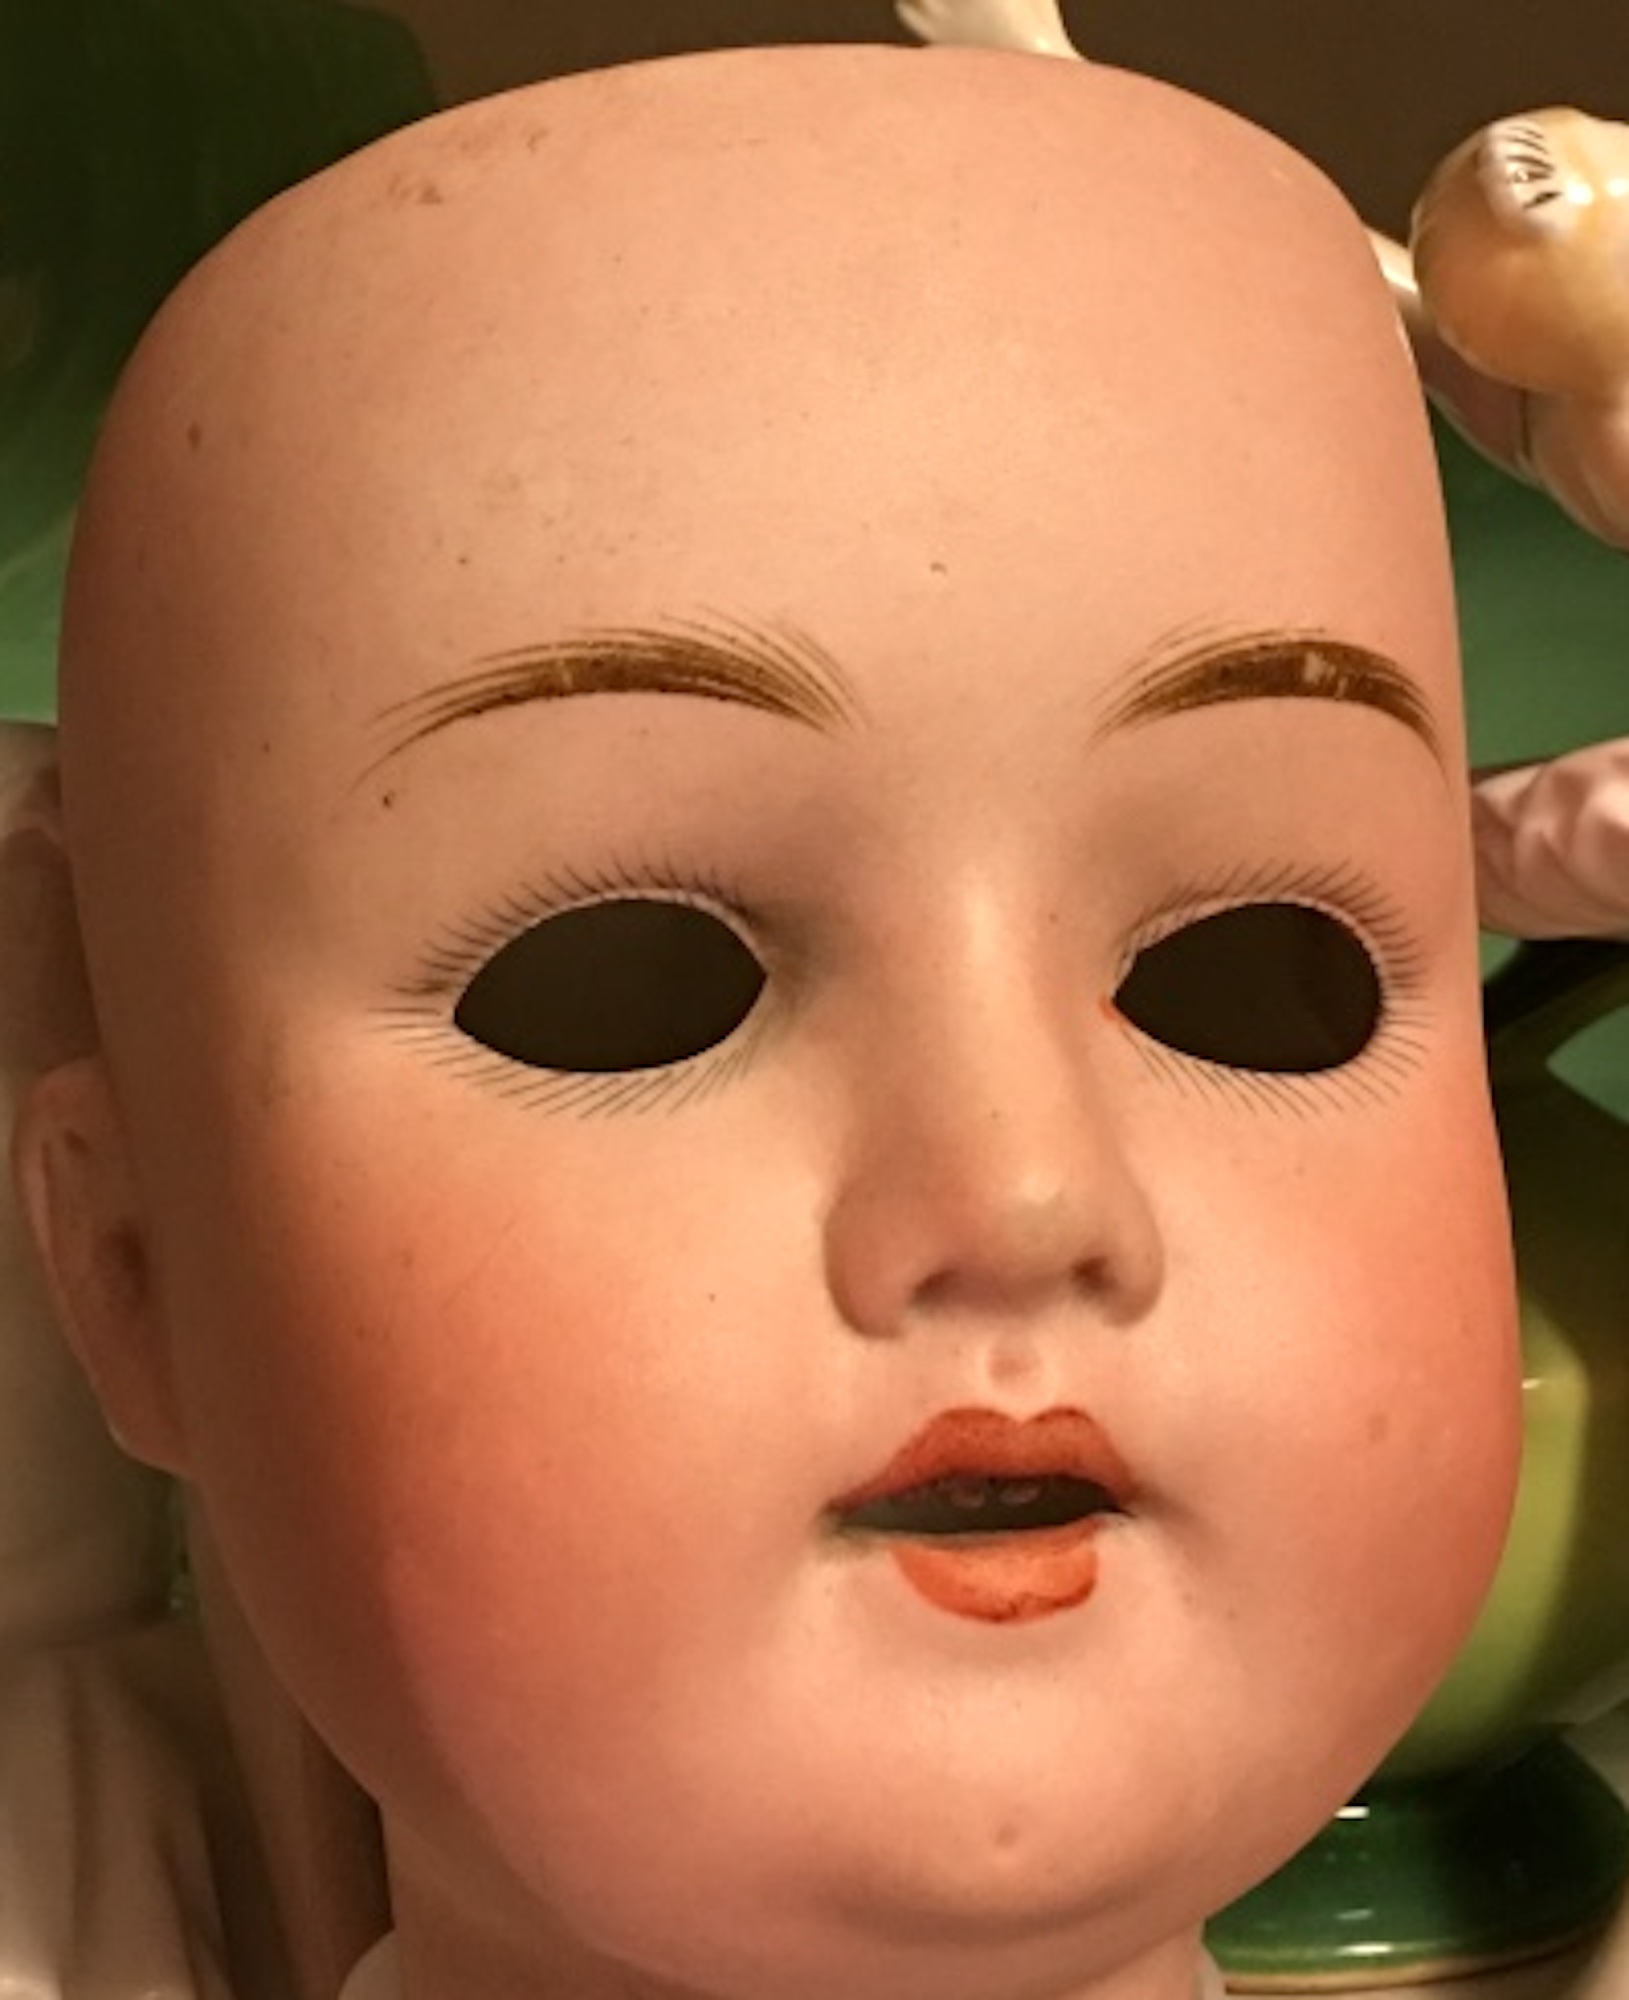
vintage, old, color, clothing, toy, baby, lip, mouth, chest, close up, face, doll, nose, cheek, eye, head, skin, beauty, organ, costume, breakable